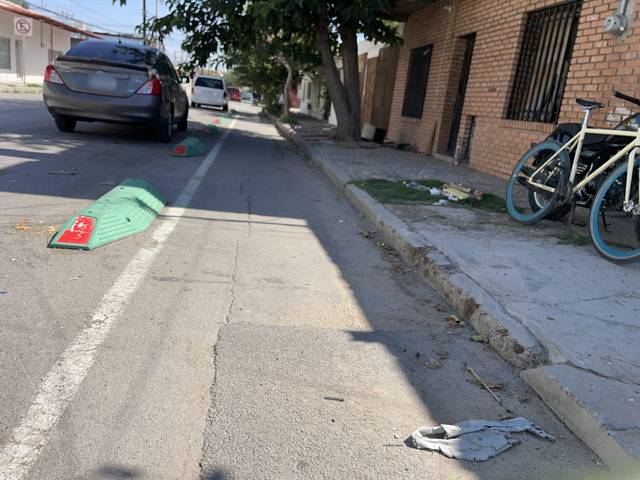
Region: Mexico
Coordinates: 31.742, -106.464